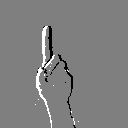
ASL letter: d